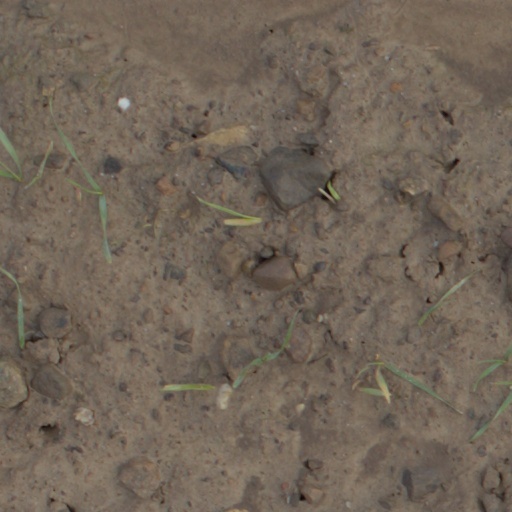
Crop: wheat